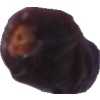
Label: dates